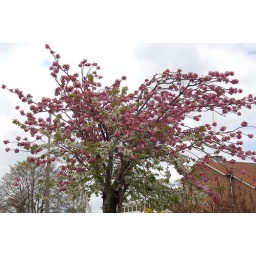
this fruit tree has both pink and white blossom - apparently achieved by stem grafting